George Dorr

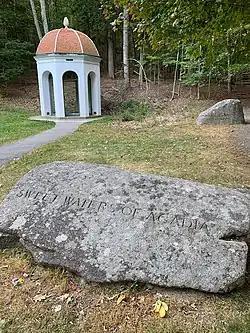
Dorr's rock and spring canopy at Sieur de Monts

Dorr first visited Mount Desert Island as a fifteen-year-old in 1868, on a vacation with his parents. On that visit they decided to buy oceanfront property at Compass Harbor, just outside downtown Bar Harbor. They did not start on the construction of the 58-acre, 30-room Old Farm (also "Oldfarm"), designed by Maine architect Henry Richards, until 1878, however. The remains of this residence are still visible, the main house having been demolished in 1951. The remains are part of Acadia National Park today, having been accepted into it in 1942. Their summer neighbor was Harvard University president Charles William Elliot.